Smokey and the Bandit

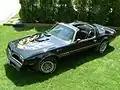
A 1978 Pontiac Firebird Trans Am in a similar specification to the car used in the movie.

Hal Needham saw an advertisement for the soon-to-be-released 1977 Pontiac Trans Am and knew right away that it would be the Bandit's car, or, as Needham referred to it, a character in the movie. He contacted Pontiac and an agreement was made that four 1977 Trans Ams and two Pontiac LeMans four-door sedans would be provided for the movie. The Trans Ams were actually 1976-model cars with 1977 front ends (from 1970 to 1976, both the Firebird/Trans Am and Chevrolet Camaro have two round headlights and in 1977, the Firebird/Trans Am was changed to four rectangular headlights, and the Camaro remained unchanged). The decals were changed to 1977-style units, as evidenced by the engine size callouts on the hood scoop being in liters rather than cubic inches, as had been the case in 1976. The hood scoop on these cars says "6.6 LITRE", which, in 1977, would have denoted an Oldsmobile 403-equipped car or a non-W-72, 180 hp version of the 400 Pontiac engine.